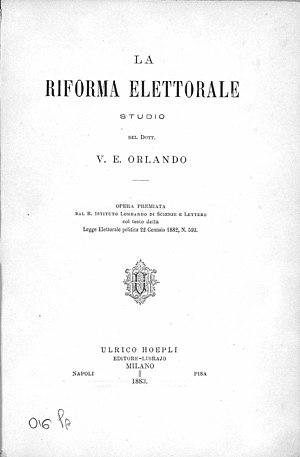
Vittorio Emanuele Orlando, né à Palerme le 19 mai 1860 et mort à Rome le 1ᵉʳ décembre 1952, est un homme d'État italien. Il est célèbre pour avoir représenté l'Italie à la Conférence de paix de Paris de 1919 en compagnie de son ministre des affaires étrangères, Sidney Sonnino. Il est également connu comme le président italien de la victoire des forces de l'Entente, dont l'Italie fait partie dès 1915, face aux Empires centraux. Orlando est aussi membre et président de l'Assemblée constituante italienne qui change le régime politique italien en une république. Outre son rôle proéminent pour la politique de l'Italie, il est connu pour ses écrits, dont plus de cent travaux sur le thème de la justice, et a travaillé comme professeur de droit.